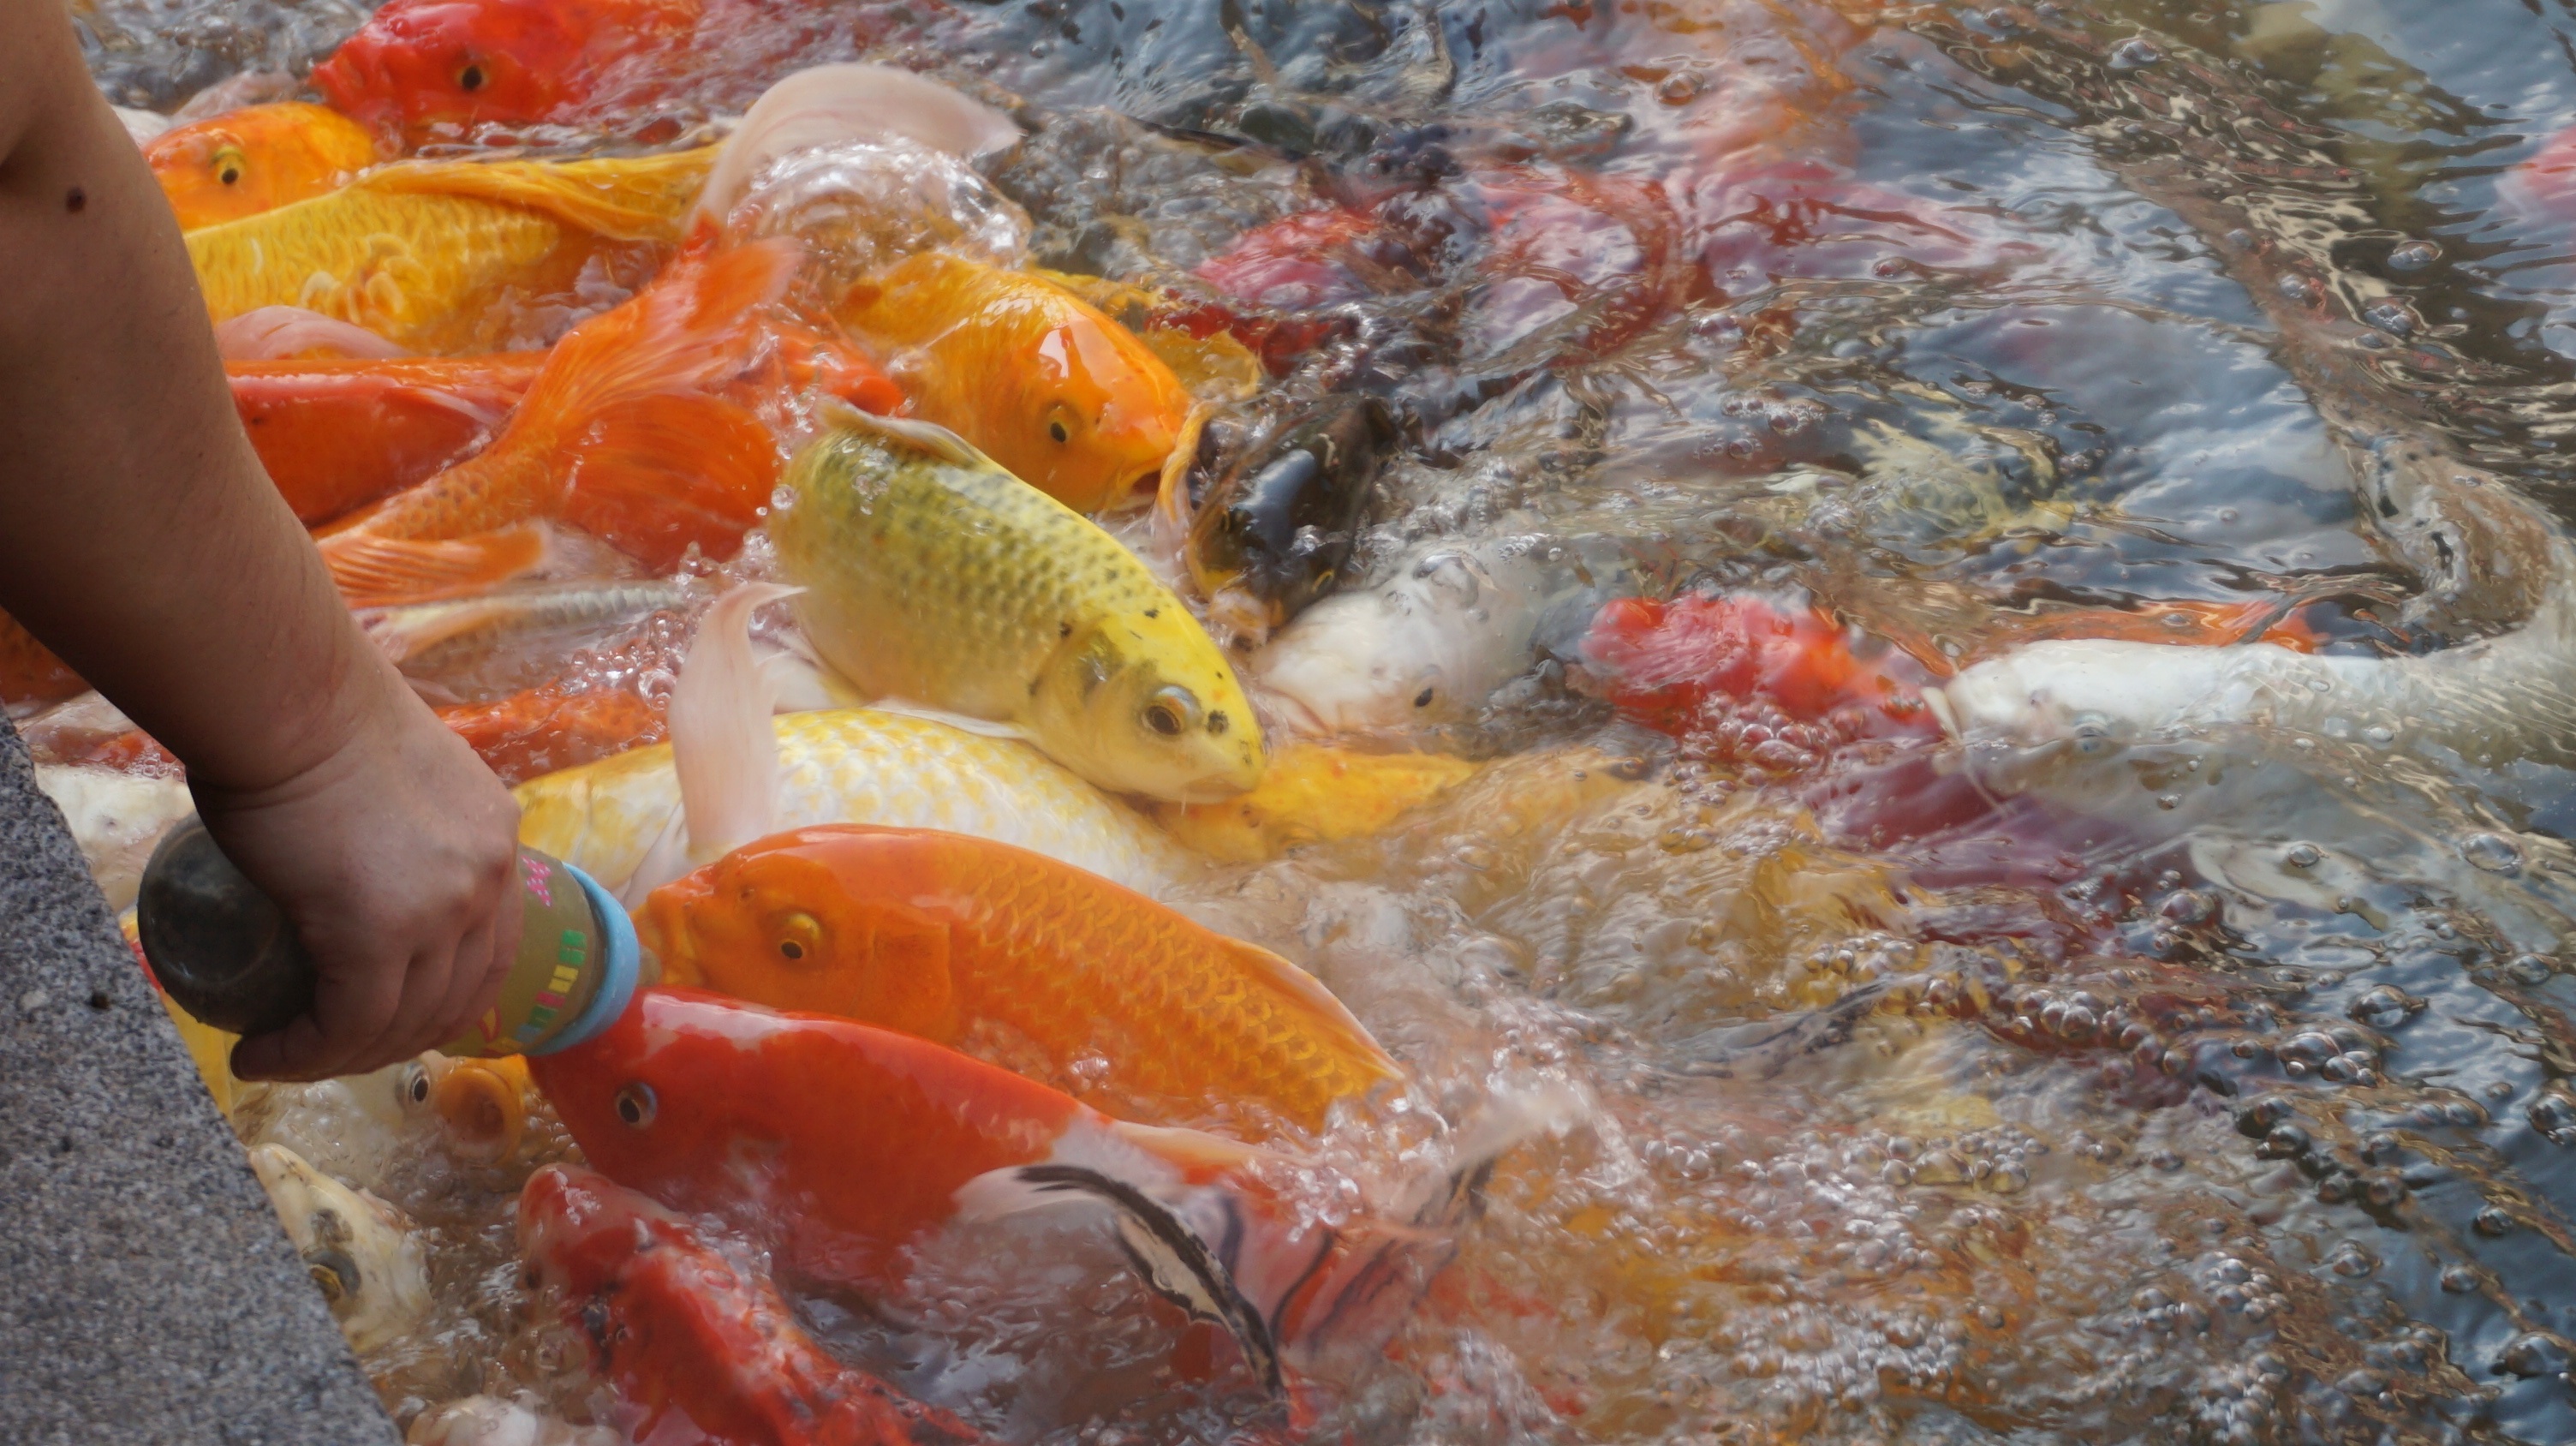
river, fish, eat, swimming, hands, goldfish, koi, carp, aquatic animal, marine biology